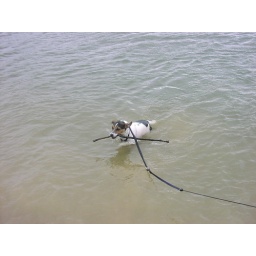
Bean in the lake behind the house